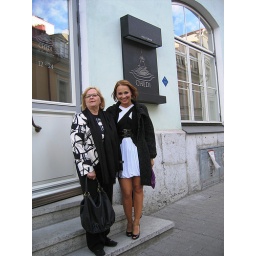
Ladies in black and white - mom and Laura before bday dinner